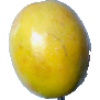
Label: maracuja